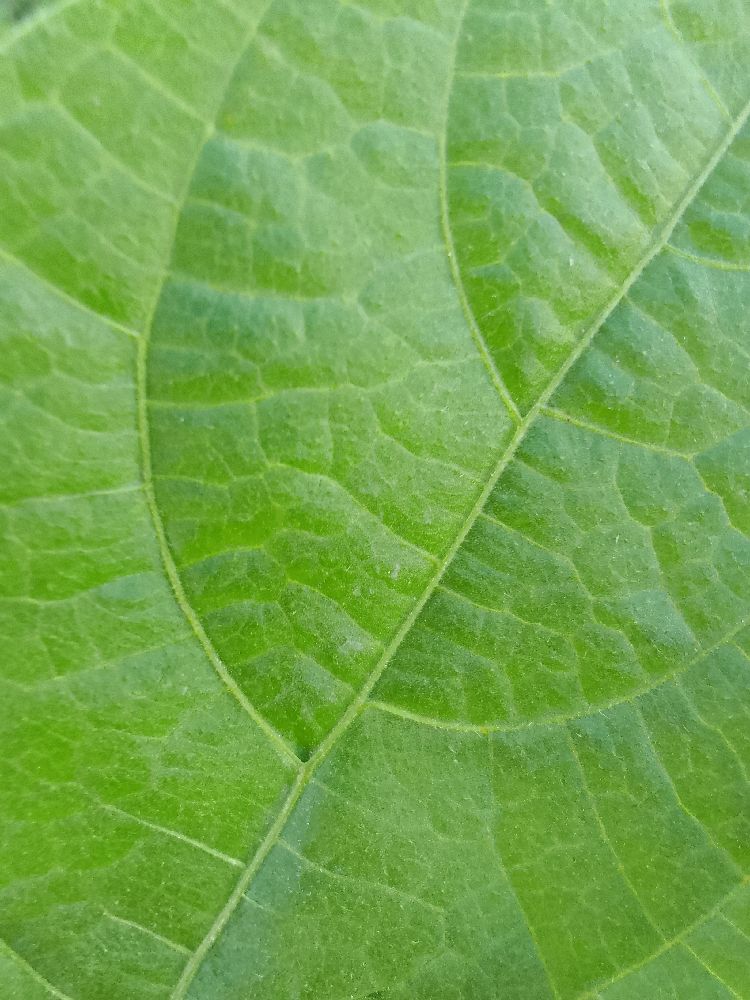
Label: healthy